Rusty Kuntz

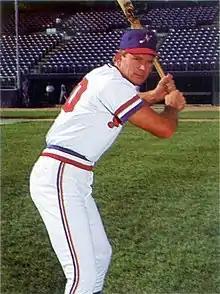
Kuntz with the Nashville Sounds in 1985

Kuntz returned to the Tigers in 1985 but appeared in just five games (last on April 24, 1985) before being sent back to the minor leagues. After batting .222 for Detroit's AAA affiliate, the Nashville Sounds, he was released by the Detroit organization. He signed with the Oakland Athletics a couple of months later, but he did not play any games with them. Kuntz retired as a player with 277 games played, a .236 career batting average, 5 home runs and 38 RBI.